Answer in natural language. Is Doorway (marked A) behind Window? Choose between the following options: no or yes
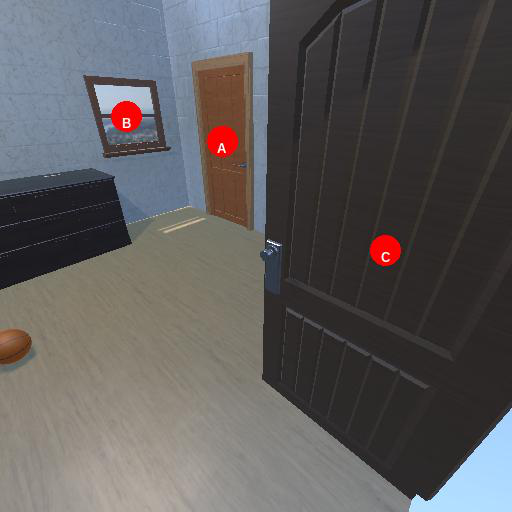
<answer>yes</answer>